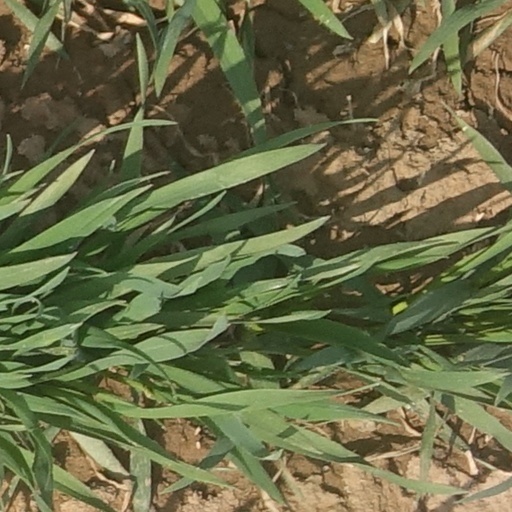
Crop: wheat